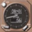
Label: clock